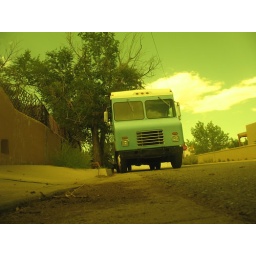
Tamarind King. Shot through yellow sunglasses on a residential road near Old Town.